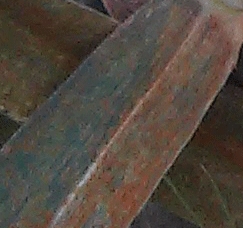
Label: Wheat___Brown_Rust